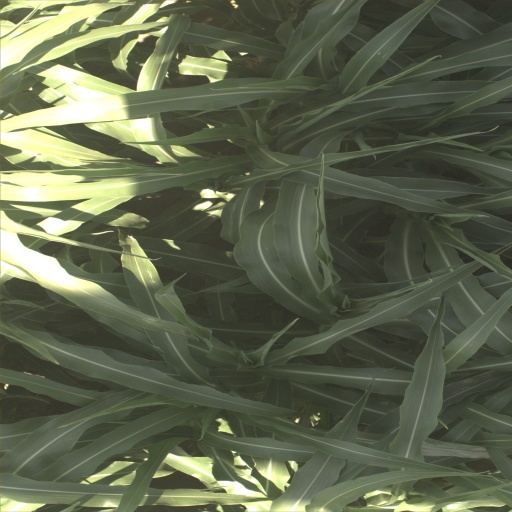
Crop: sorghum